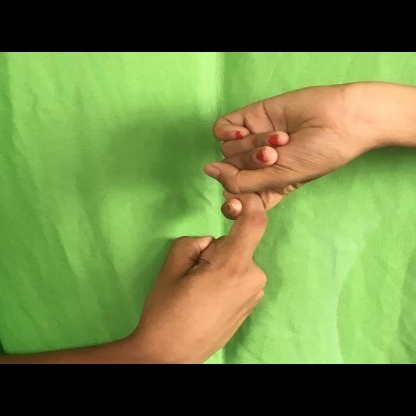
Mudra: Pasha